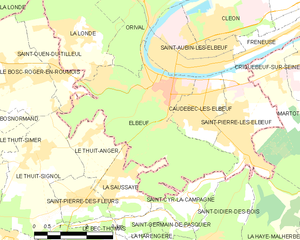
Carte des communes françaises Elbeuf